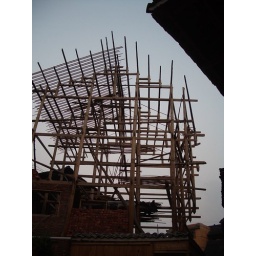
That 's how the wooden houses in the area start